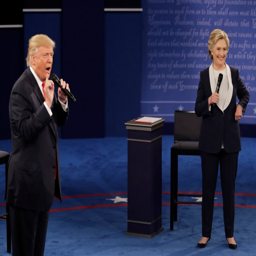
politician speaks to politician during the second presidential debate .